Hurricane Irma

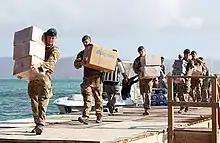
Royal Marines delivering aid and providing support to the islanders of Jost Van Dyke, British Virgin Islands

With Irma making landfall in Monroe County as a Category 4 hurricane, the Florida Keys were hardest hit area in the state. Strong winds and storm surge flooding caused major damage to buildings, trailer parks, boats, roads, the electricity supply, mobile phone coverage, internet access, sanitation, the water supply and the fuel supply throughout the island chain. An estimated storm surge occurred at Cudjoe Key, where Irma made landfall. Throughout the island, 625 homes sustained minor damage, 52 sustained major damage, and 81 were demolished. On Big Pine Key, one of the most devastated islands, 633 homes received minor impact, 299 homes received major impact, and 473 homes were completely destroyed. Overall in Monroe County, 27,649 homes experienced some degree of damage, including 1,179 homes being destroyed, 2,977 homes receiving major damage, and 5,361 suffering minor damage.